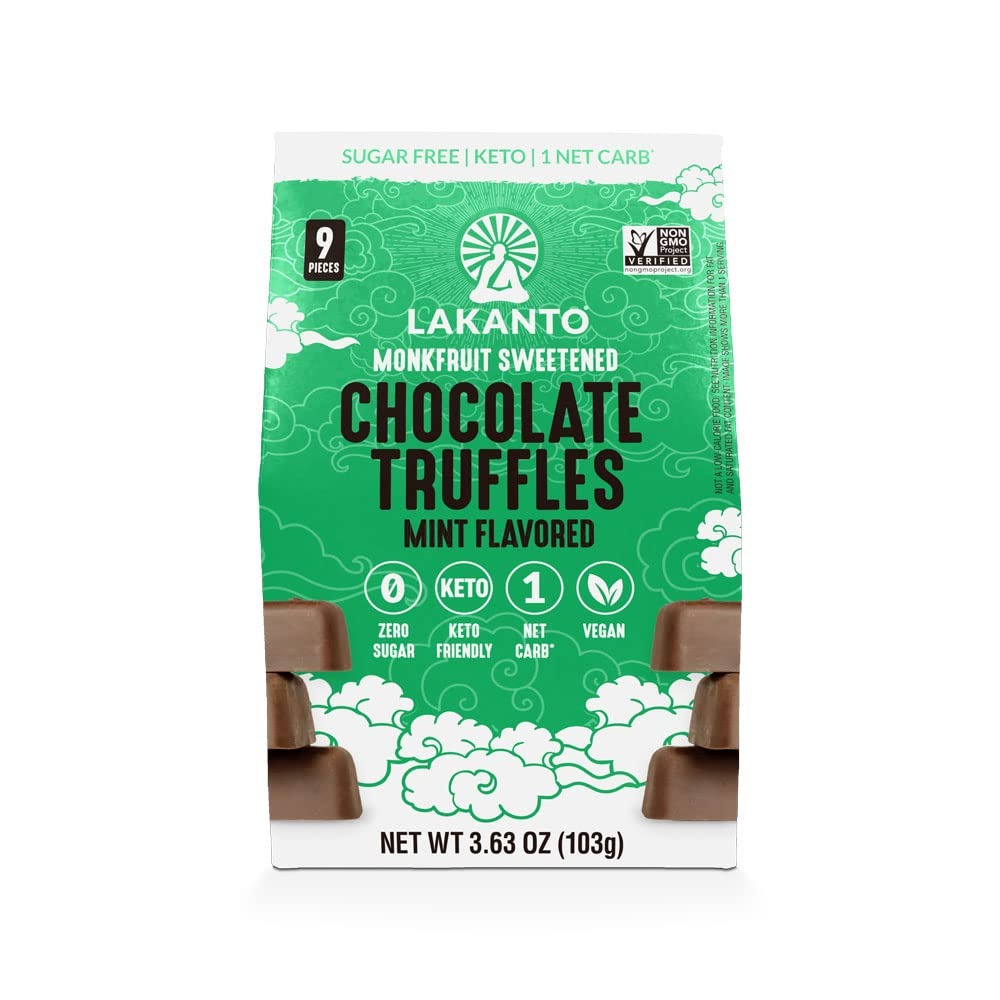
Item Name: Lakanto Sugar Free Chocolate Truffles - Sweetened with Monk Fruit, Keto Diet Friendly, Vegan, 1 Net Carb, Creamy, Smooth, Delicious (Mint - Pack of 1)
Bullet Point 1: Sugar-Free: Enjoy these rich, creamy, decadent individually wrapped Lakanto Chocolate Truffles without all the sugar. Snack on these chocolatey truffles in 3 different delicious flavors: Original, Mint, and Salted Caramel.
Bullet Point 2: 1 Net Carb: Low in carbs and only 170 calories per serving. Now you can enjoy eating chocolate truffles without the guilt.
Bullet Point 3: Mom and Kid-Approved: The perfect pick-me-up snack for yourself or a lunchtime snack for your kids. It's definitely mom and kid-approved.
Bullet Point 4: Lifestyle Friendly: We make it easy to live the lifestyle you choose. These truffles are sugar-free, vegan, and keto-friendly.
Bullet Point 5: Lakanto's Mission Statement: At Lakanto, our mission is to Bring Chi to Life by inspiring people to reach their highest potential in health and wellness by creating products that are innovative, delicious, natural, and nutritious. Try some of our tasty products today!
Product Description: Who says chocolate doesn’t need a partner in crime? From the undeniable classic to a rich caramel, to cool mint— the choice is all yours. Unwrap a bite-sized truffle and experience irresistible sugar-free chocolate with any of your favorite pairings, all while still embracing your sugarless lifestyle. What are you waiting for? Oh yea, gotta order them first. Unwrap and instant, sugar free classic - Covered in chocolatey goodness, this mint-flavored ganache truffle is just what you want. You do want delicious, sugar free sweets, right? Unwrap one, or a few, and enjoy this tasty classic pairing. Over a thousand years ago - In the remote mountain highlands of Asia, a group of Buddhist monks called the Louhan achieved enlightenment and ascension through meditation and pure living. The monks discovered a rare superfood prized for its sweetness and its ability to raise chi, or life energy. This sacred fruit was named monk fruit and was used for centuries to increase chi and well being, earning it the nickname "The Immortals' Fruit." We still harvest monk fruit for Lakanto in the same pristine area according to traditional and environmental methods. #DiscoverYourChi Lakanto's mission is to bring chi to life by inspiring people to reach their highest potential in health and wellness and by creating products that are innovative, delicious, natural, nutritious, and sugar-free or no sugar added. Try our delicious products today! For news, stories, recipes, and inspiration visit our website.
Value: 3.63
Unit: Ounce

Price: 12.99